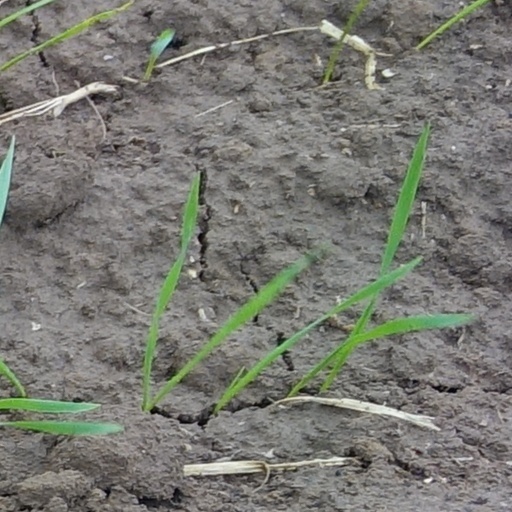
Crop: wheat